Serer prehistory

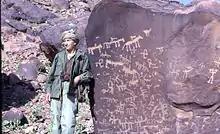
The archaeologist Henri Lhote next to rock art in modern-day Mauritania

In Charles Becker's paper titled "Vestiges historiques, trémoins matériels du passé clans les pays Sereer", two types of Serer relics were noted: "the non-material remains which are cultural in nature" and "material remains, which are many revealed through products or artefacts."